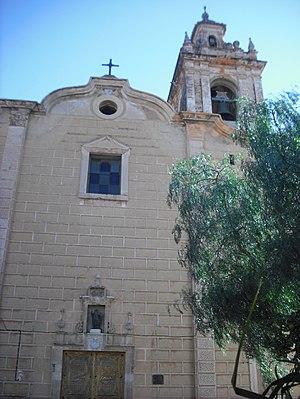
Faura est une commune d'Espagne située dans la province de Valence et la Communauté valencienne. Elle fait partie de la comarque du Camp de Morvedre et jouxte au nord celle de la Plana Baixa. La commune est située dans la zone à prédominance linguistique valencienne.